Island of San Simón

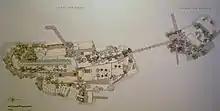
Map of San Simón Archipelago

The Island of San Simón was an ancient monastic centre the poet Mendinho sang about in the Middle Ages; this song is the author's only known writing. In his honor a bust was made on the island, as well as Johan de Cangas and Martín Codax.